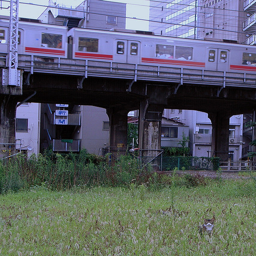
A rail bridge next to tall building with a train on it.
A cat in a grassy field with a train passing by on bridge.
Public transportation train on a large sized bridge.
A train going over a bridge with some buildings in the background
There is an elevated railway above an empty field.